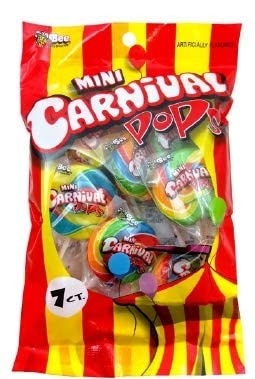
Item Name: Bee International Mini Carnival Multi Swirl Pops, 7 Count, 2.9 Ounces - Pack of 12 Peg Bags
Value: 12.0
Unit: Count

Price: 35